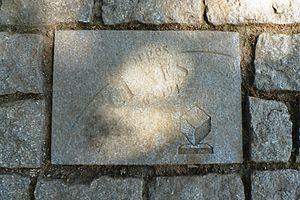
Georges Claes, né le 7 janvier 1920 à Boutersem, mort le 14 mars 1994 à Louvain, est un coureur cycliste belge. Professionnel de 1939 à 1953, il a notamment remporté Paris-Roubaix en 1946 et 1947.